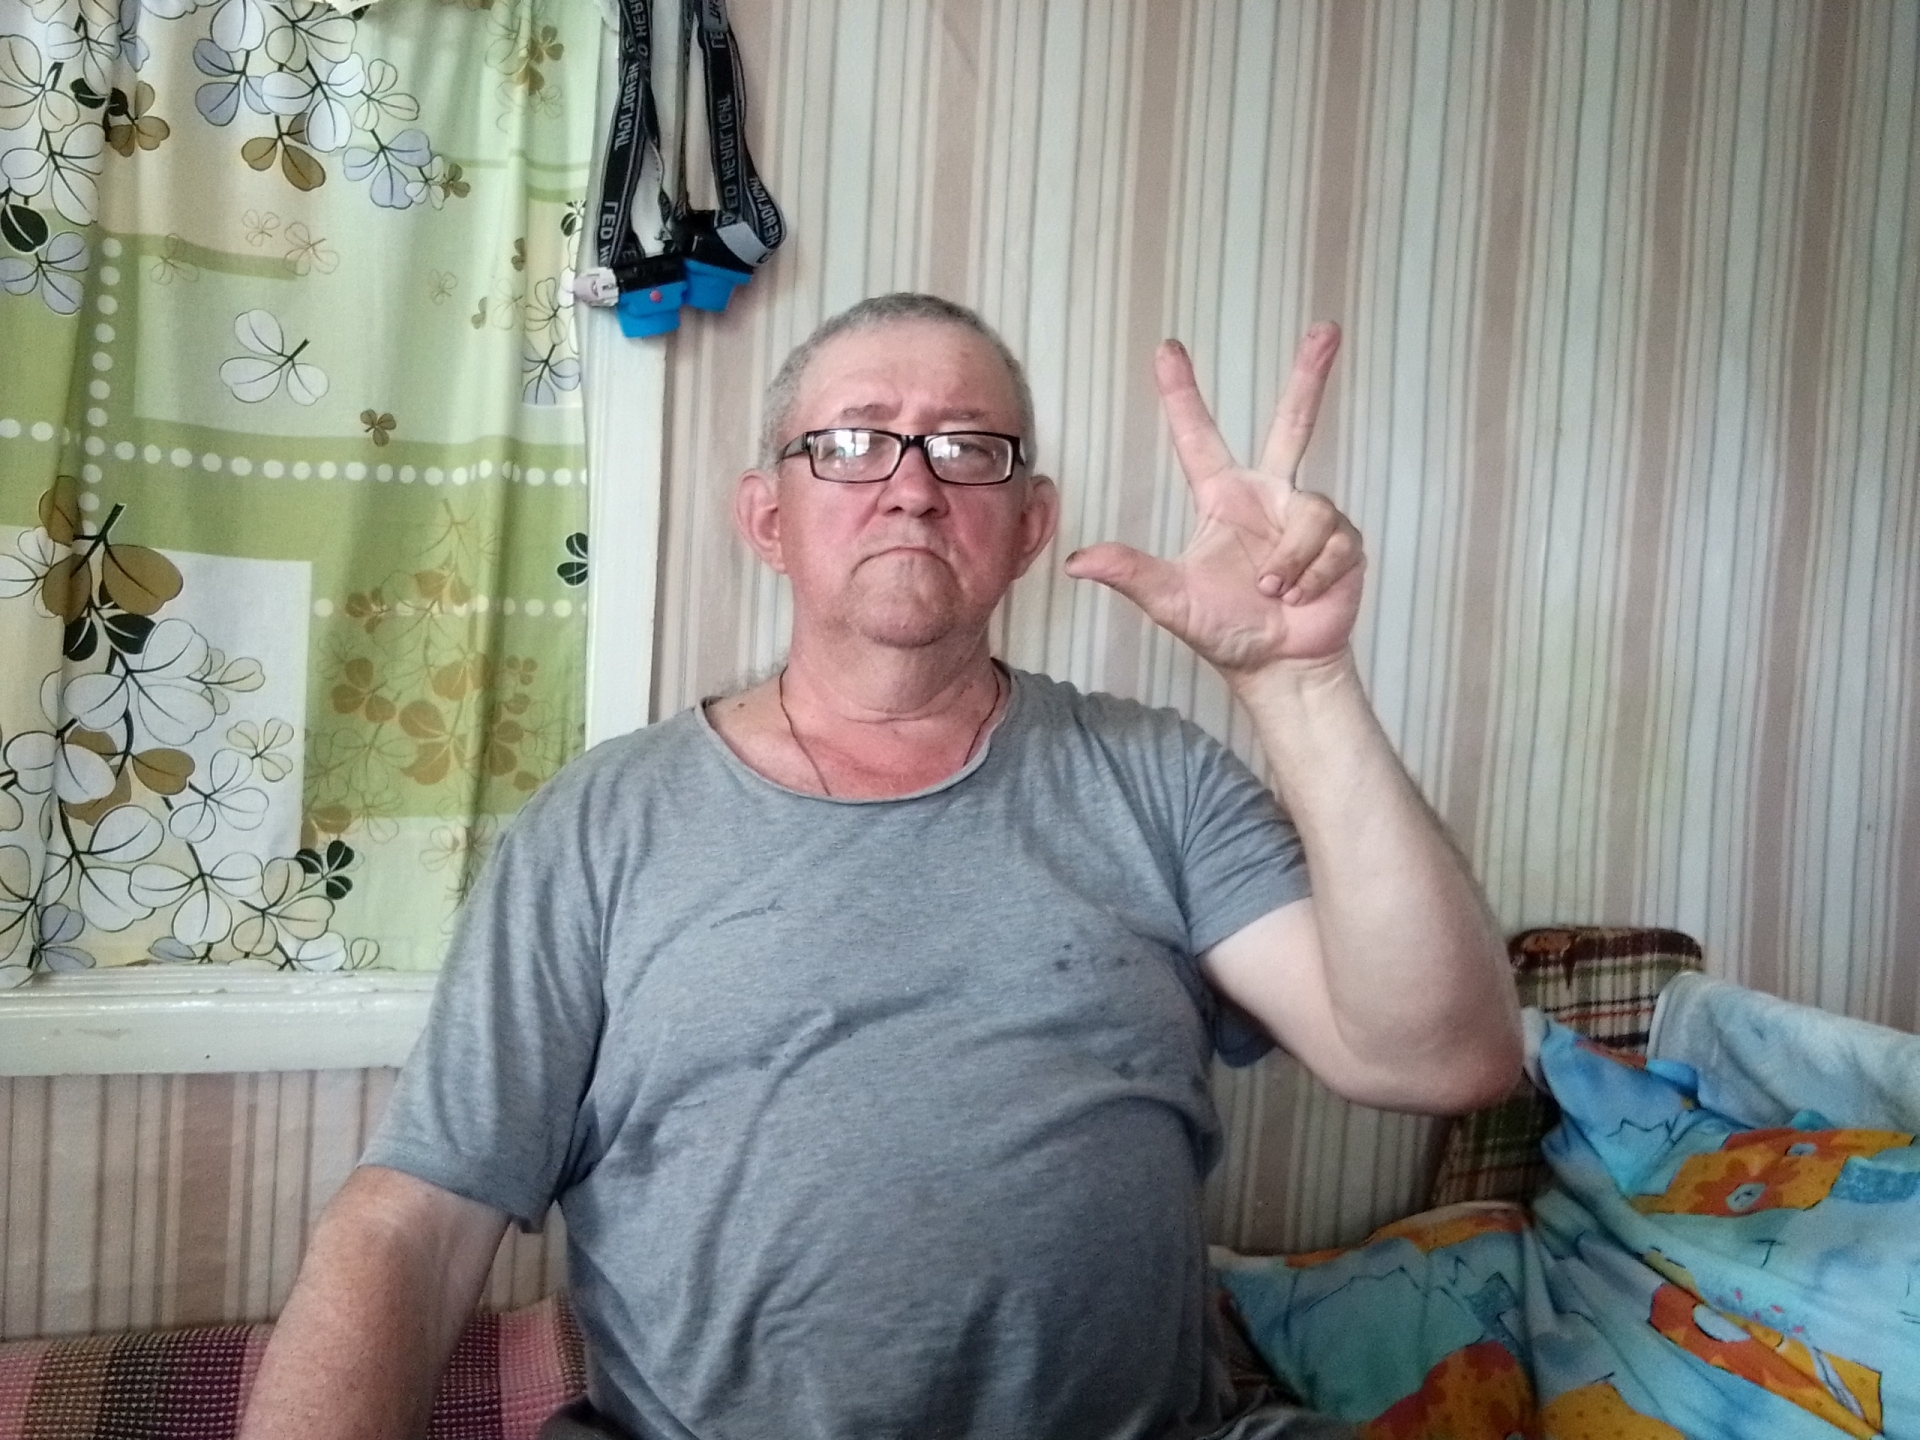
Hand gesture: three2